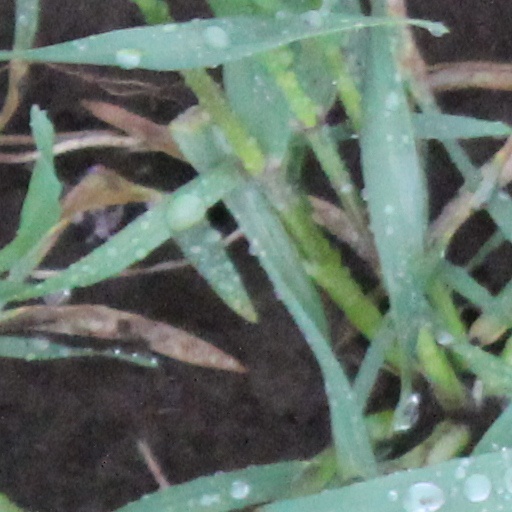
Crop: wheat